Tangyuan
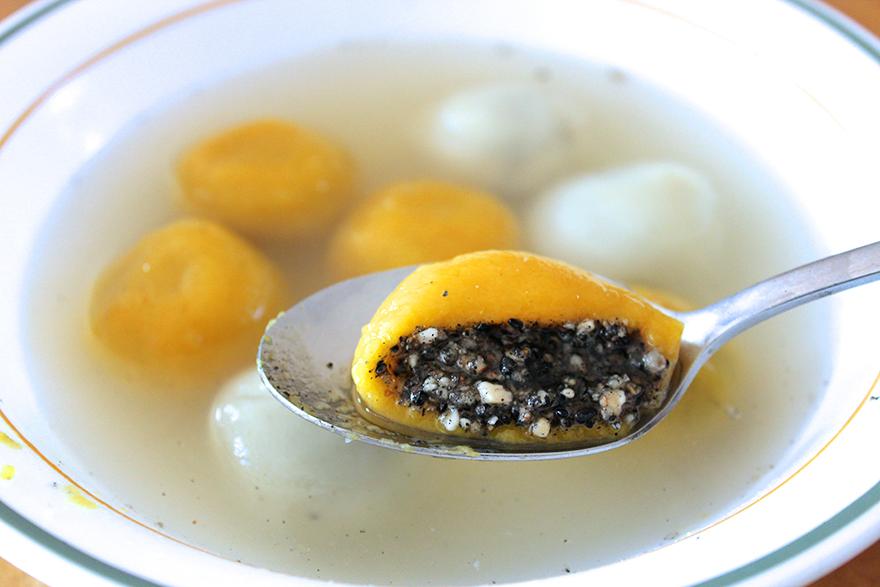
Also known as:
cdo - Mindong: Nguòng-siĕu-uòng
eo - Esperanto: Tangjŭano
es - Spanish: Tangyuan
fr - French: Tangyuan
hak - Hakka Chinese: Yàn-pán-é
id - Indonesian: Ronde
it - Italian: Tangyuan
ja - Japanese: 湯円
jv - Javanese: Rondhé
km - Khmer: នំពងត្រី
ko - Korean: 탕위안
ms - Malay: Tangyuan
my - Burmese: တန်ယွမ်သည်
nan - Minnan: Îⁿ-á
nb - Norwegian Bokmål: Tangyuan
pa - Punjabi: ਤਾਂਗਯੂਆਨ
ru - Russian: Танъюань
sv - Swedish: Tangyuan
th - Thai: ยฺเหวียนเซียว
tr - Turkish: Tangyuan
ug - Uyghur: يېپىشقاق گۈرۈچ كۇمىلىچى
vi - Vietnamese: Sủi dìn
wuu - Wu: 汤团
yue - Cantonese: 湯丸
za - Zhuang: Ceizraemxrouh
zh - Chinese: 湯圓
Category: dessert (rice dumpling)
Cuisine: Chinese
Associated cuisines: Chinese
Area: China
Countries: China
Region: Eastern Asia, , , ,
The dish is made of glutinous rice shaped into balls that are served in a hot broth or syrup. They come in varying sizes, anything between a marble to a ping pong ball, and are sometimes stuffed with filling.